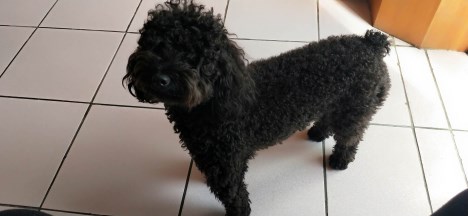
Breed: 7449-n000128-teddy